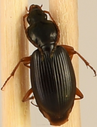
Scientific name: Synuchus impunctatus
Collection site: University of Notre Dame Environmental Research Center NEON (UNDE), plot UNDE_012